Neural circuit

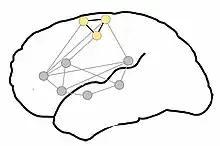
Proposed organization of motor-semantic neural circuits for action language comprehension. Gray dots represent areas of language comprehension, creating a network for comprehending all language. The semantic circuit of the motor system, particularly the motor representation of the legs (yellow dots), is incorporated when leg-related words are comprehended. Adapted from Shebani et al. (2013)

The connections between neurons in the brain are much more complex than those of the artificial neurons used in the connectionist neural computing models of artificial neural networks. The basic kinds of connections between neurons are synapses: both chemical and electrical synapses.